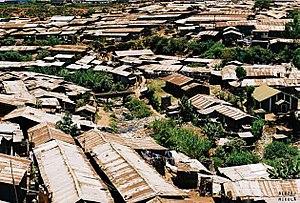
Amis du Monde - World Friends est une association d'utilité sociale à but non lucratif italienne indépendante pour l'aide au développement. Elle est reconnue en tant que ONG par le gouvernement du Kenya. Son siège se trouve à Rome, les sièges régionaux sur base volontaire se situent au Piémont, en Ligurie, en Lombardie, au Frioul-Vénétie Julienne, dans la Vénétie, dans l'Émilie-Romagne, dans le Latium et en Sicile. En Afrique, Amis du Monde siège à Nairobi.